Kincaid House (Speedwell, Tennessee)

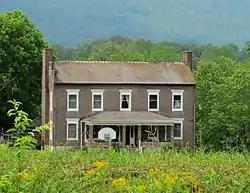

The Kincaid House is a historic house in Speedwell, Tennessee, U.S.. It was built circa 1840 by John Kincaid II for his brother, William Harrison Kincaid. In 1880, it was acquired by the Bryant family, who sold it to Bill Russell in 1898. It has been listed on the National Register of Historic Places since March 22, 1982.